Maxine Waters

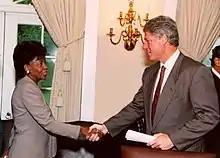
Waters greeting President Bill Clinton in 1994

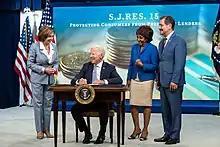
Waters watches as President Joe Biden signs the Methane, Equal Employment Opportunity Commission and True Lender CRA Bills in 2021

Upon the retirement of Augustus F. Hawkins in 1990, Waters was elected to the United States House of Representatives for California's 29th congressional district with over 79% of the vote. She has been reelected consistently from this district, renumbered as the 35th district in 1992 and as the 43rd in 2012, with at least 70% of the vote.